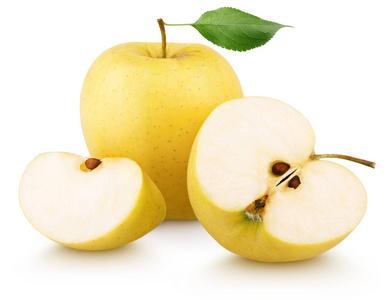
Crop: apple
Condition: healthy